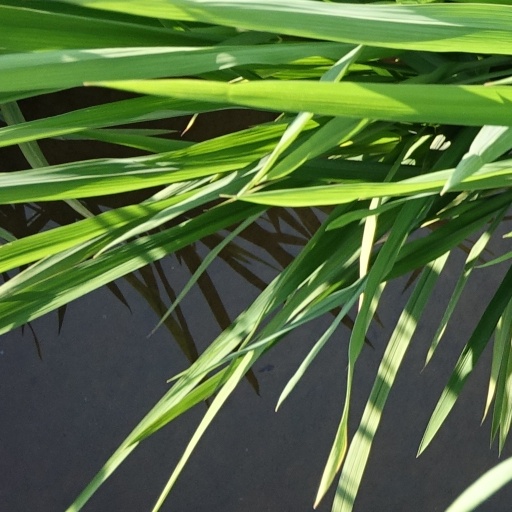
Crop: rice